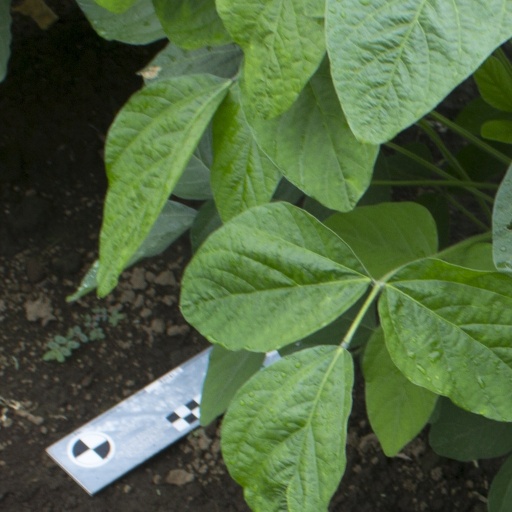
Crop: soybean